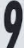
Number: 9